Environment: lab
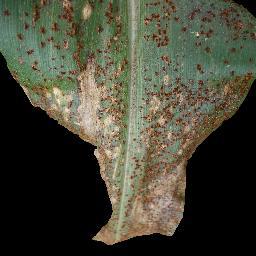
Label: common_rust